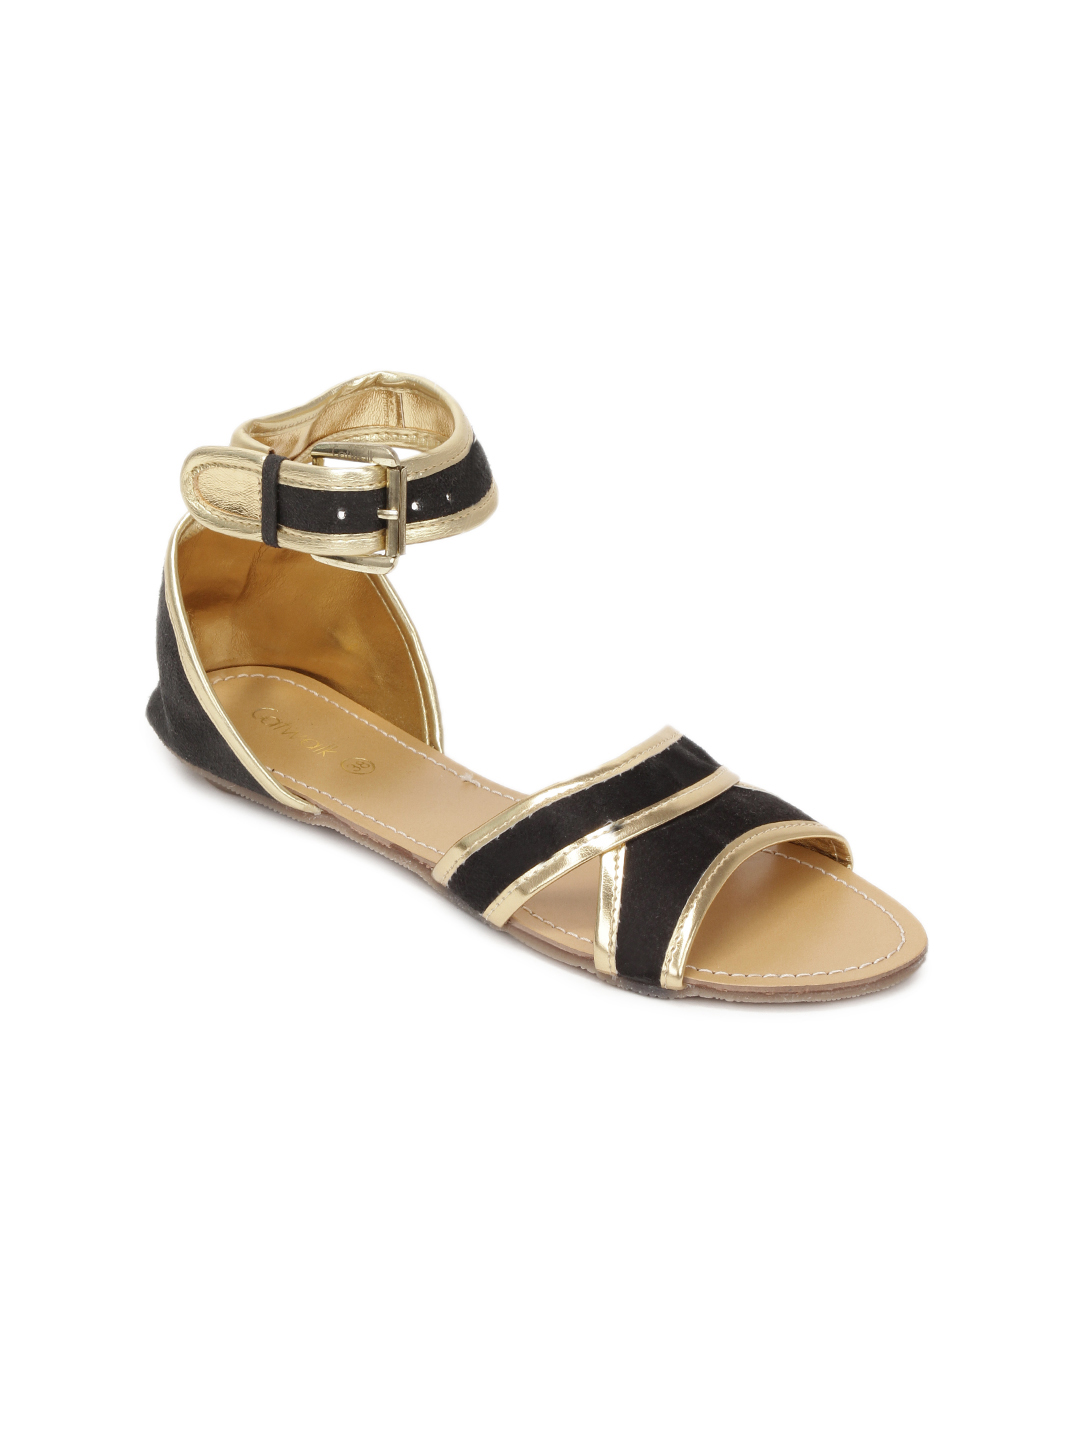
Catwalk Women Black Sandals
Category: Footwear / Shoes / Heels
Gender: Women
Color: Black
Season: Winter 2012
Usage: Casual